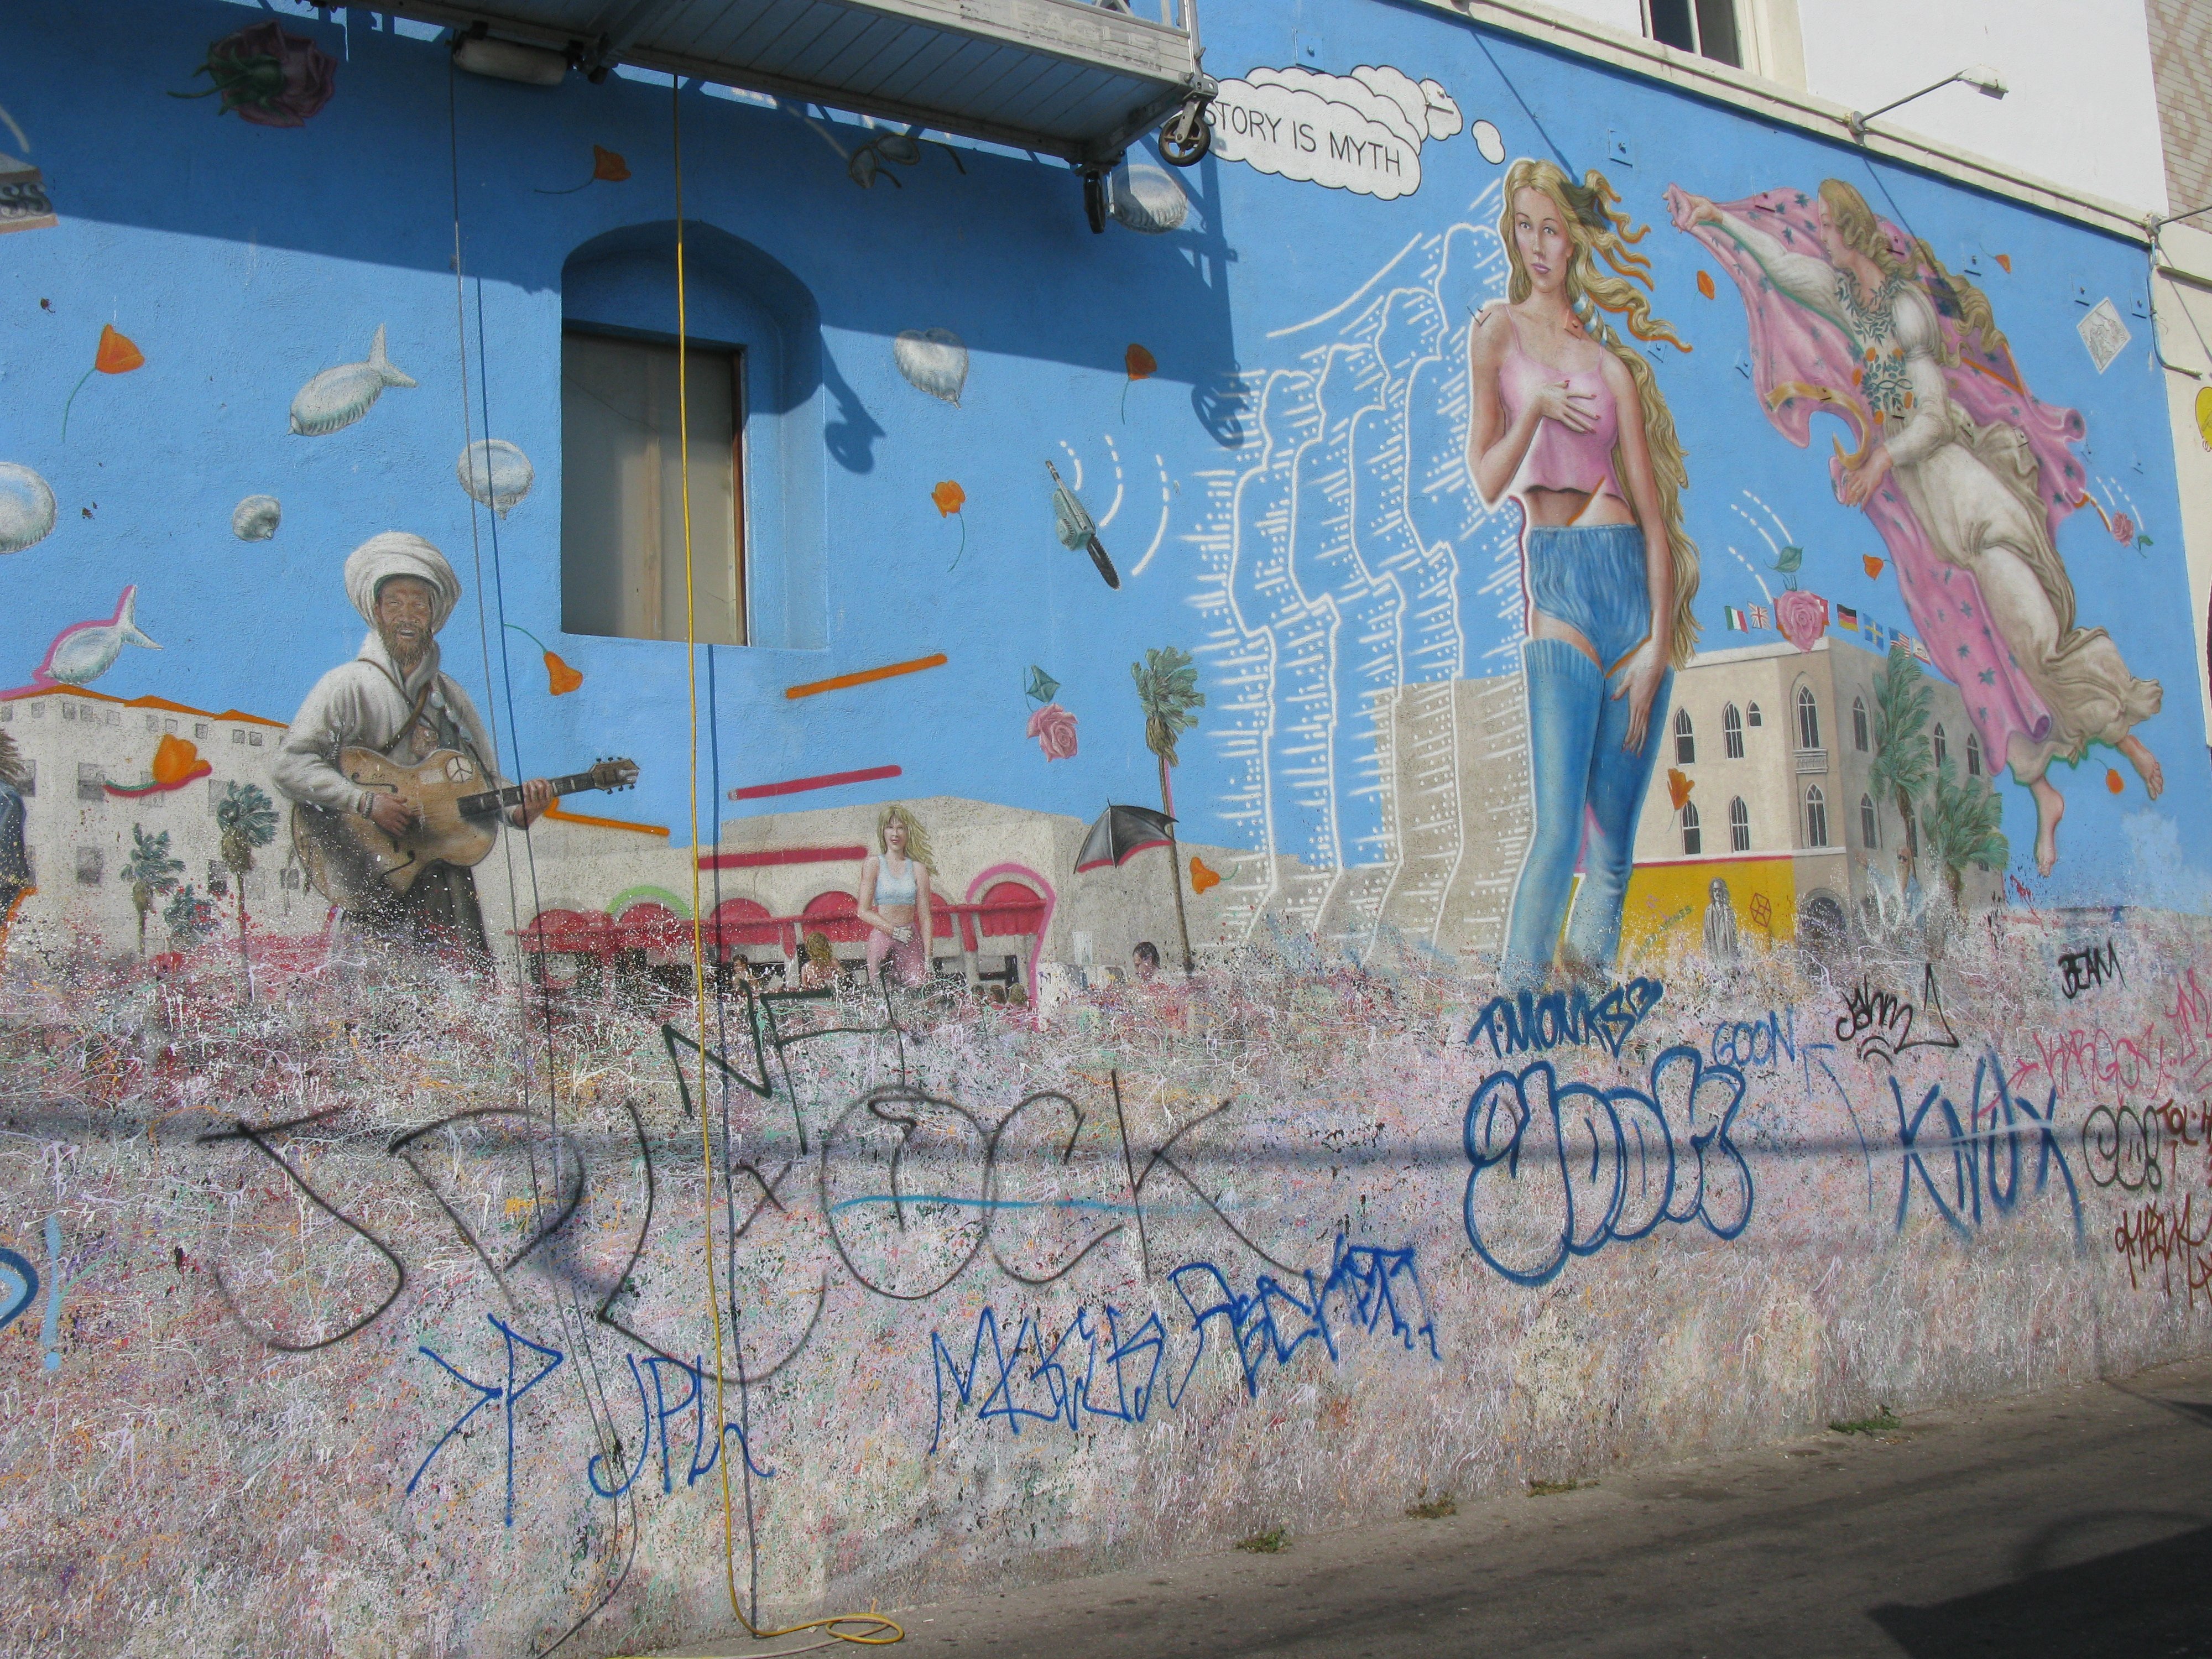
wall, graffiti, california, street art, venice beach, art, mural, los angeles, urban area